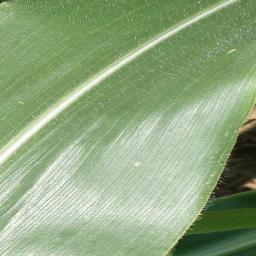
Label: Corn_(Maize)___Healthy